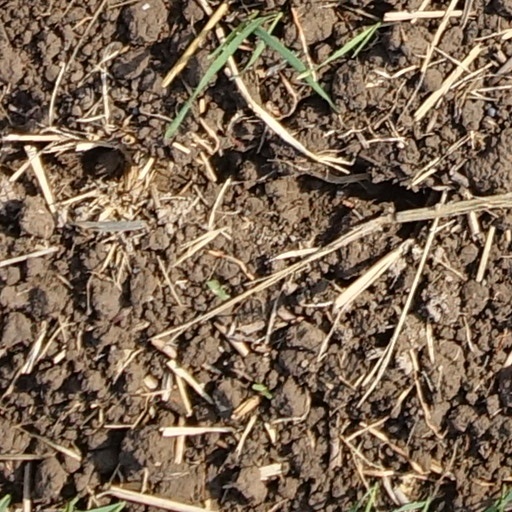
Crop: wheat